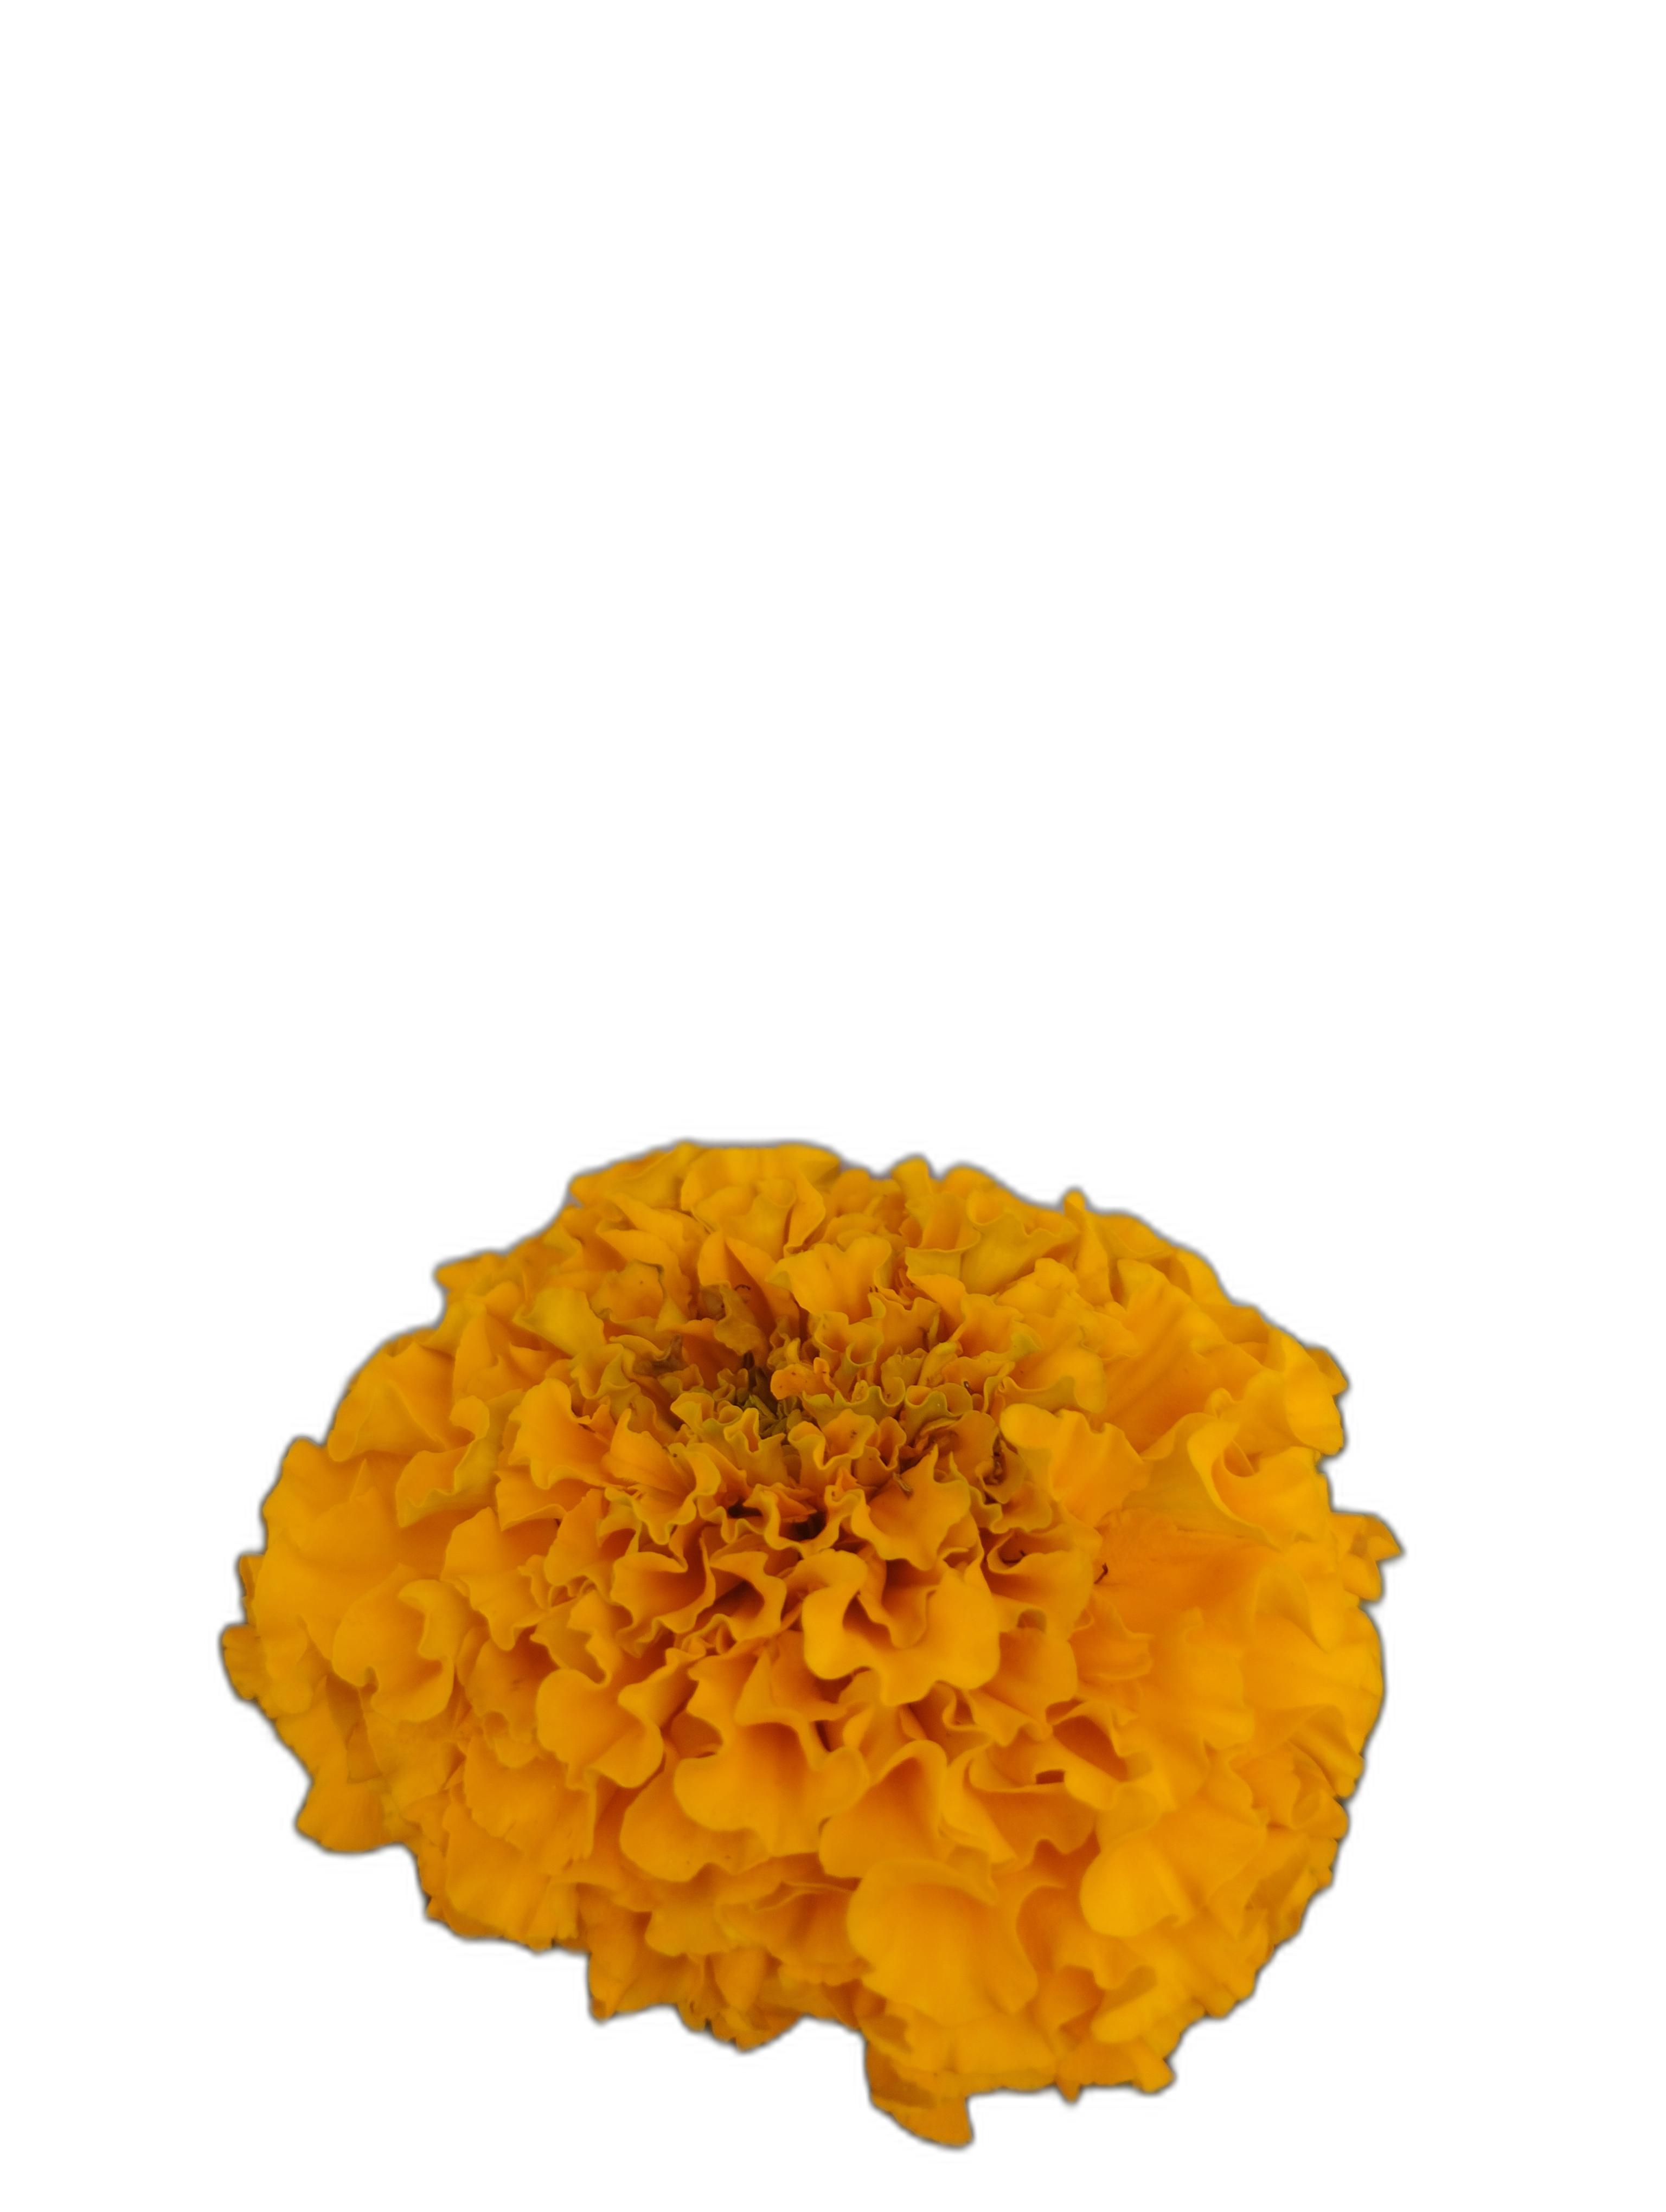
Label: Marigold